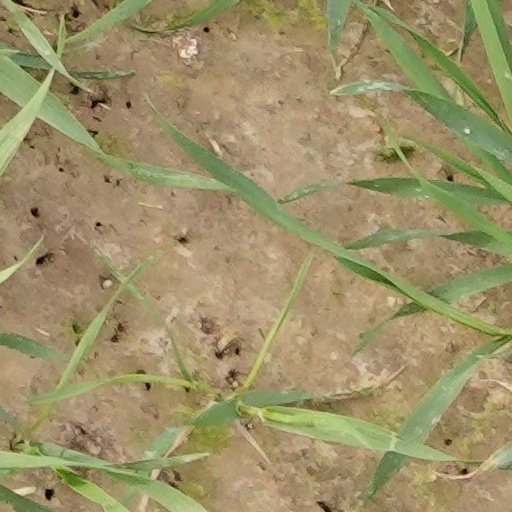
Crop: wheat